Eamont (schooner)

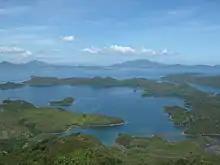
Double Haven, Double Island, in 2011

On 21 September 1858, a typhoon destroyed several well-known opium clippers, including "Anonyma", "Gazelle", "Pantaloon", and "Mazeppa". "Eamont" was anchored off Double Island, with " of chain out and a second anchor backed on it at ]." The waves in the anchorage were estimated to be as large as , and "Eamont"’s crew had to cut away her masts. "Eamont" was one of only two ships in that anchorage to survive the night, the other being "Hazard".